Arthur C. Brooks

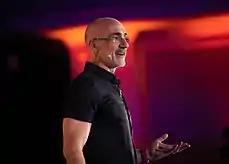
Brooks at The Atlantic's 2022 "In Pursuit of Happiness" Conference

Brooks was born on May 21, 1964, in Spokane, Washington, to David C. Brooks, a mathematics professor, and Jacqueline Brooks, an artist. When he was very young, his family moved to Seattle, where he spent his childhood.